History of parks and gardens of Paris

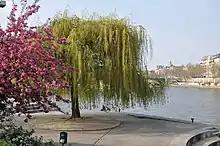
The Jardin Tino-Rossi combines a promenade along the Seine and an open-air museum of late 20th century sculpture

The 1930s saw an important change in the style of Paris gardens. From 1852 until the end of the 1920s, almost all Paris gardens had been designed by Jean-Charles Adolphe Alphand (1817–1891) and his protégé, Jean Camille Formigé, and they all had a similar picturesque style. Beginning in the 1930s, each Paris garden had a different designer, and the styles were varied. They tended to be more regular and more geometric, more like the classical French formal garden, and made greater use of sculpture, particularly the work of the modernist sculptors of the period. The gardens also tended to be smaller, and were placed in the outer neighborhoods, near the edge of the city.